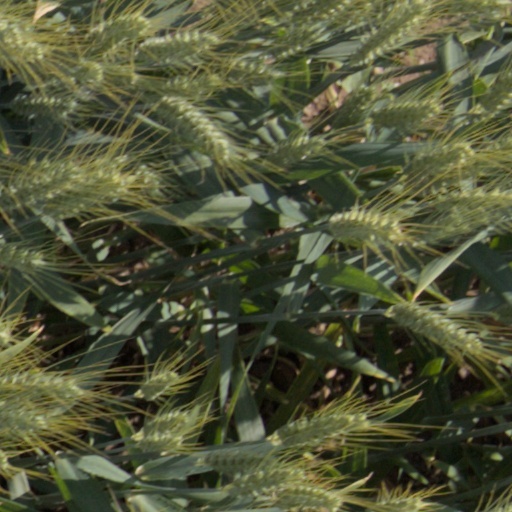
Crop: wheat